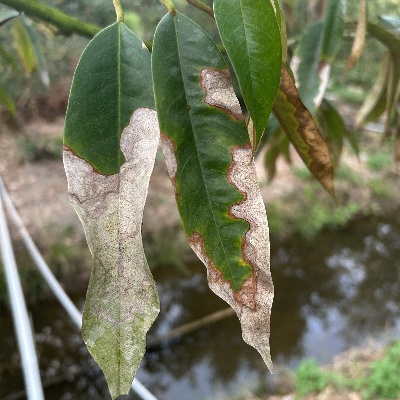
Label: Leaf_Colletotrichum